Va'etchanan

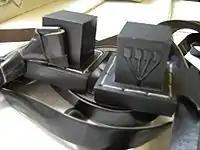
tefillin

The Rabbis taught that once the Roman government forbade Jews to study the Torah. Pappus ben Judah found Rabbi Akiva publicly gathering people to study Torah and asked Akiva whether he did not fear the government. Akiva replied with a parable: A fox was once walking alongside of a river, and he saw fish swimming from one place to another. The fox asked the fish from what they fled. The fish replied that they fled from the nets cast by men. The fox invited the fish to come up onto the dry land, so that they could live together as the fox's ancestors had lived with the fish's ancestors. The fish replied that for an animal described as the cleverest of animals, the fox was rather foolish. For if the fish were afraid in the element in which they live, how much more would they fear in the element in which they would die. Akiva said that it was the same with Jews. If such was the Jews’ condition when they sat and studied Torah, of which Deuteronomy 30:20 says, "that is your life and the length of your days," how much worse off would Jews be if they neglected the Torah! Soon afterwards, the Romans arrested and imprisoned Rabbi Akiva, and the Romans arrested Pappus ben Judah and imprisoned him next to Rabbi Akiva. Rabbi Akiva asked Pappus who had brought him there. Pappus replied that Rabbi Akiva was happy that he had been seized for occupying himself with the Torah. Pappus regretted that he had been seized for occupying himself with idle things. When the Romans took Rabbi Akiva out for execution, it was the hour for the recital of the "Shema", and while they combed his flesh with iron combs, he was accepting upon himself the kingship of Heaven by reciting Deuteronomy 6:4 ("Here, O Israel . . . ," "Shema Yisrael . . ."). His disciples asked him whether his devotion extended even to that point. He replied that all his days, he had been troubled by Deuteronomy 6:5, "with all your soul," which he interpreted to mean, "even if God takes one's soul." Rabbi Akiva questioned when he would have the opportunity to fulfill this. Now that he had the opportunity, he asked his disciples, should he not fulfill it? He prolonged the word "One" (ehad) in Deuteronomy 6:4 until he expired while saying it. A Heavenly voice went forth and proclaimed: Happy are you, Akiva, that your soul has departed with the word "One"! The ministering angels asked God: Such devotion to Torah, and such a reward? The angels argued that he should have received the reward of Psalm 17:14, "from them that die by Your hand, O Lord." God replied to the angels (in the continuation of Psalm 17:14), "Their portion is in life," and a Heavenly voice proclaimed that Rabbi Akiva was destined for the life of the World to Come.